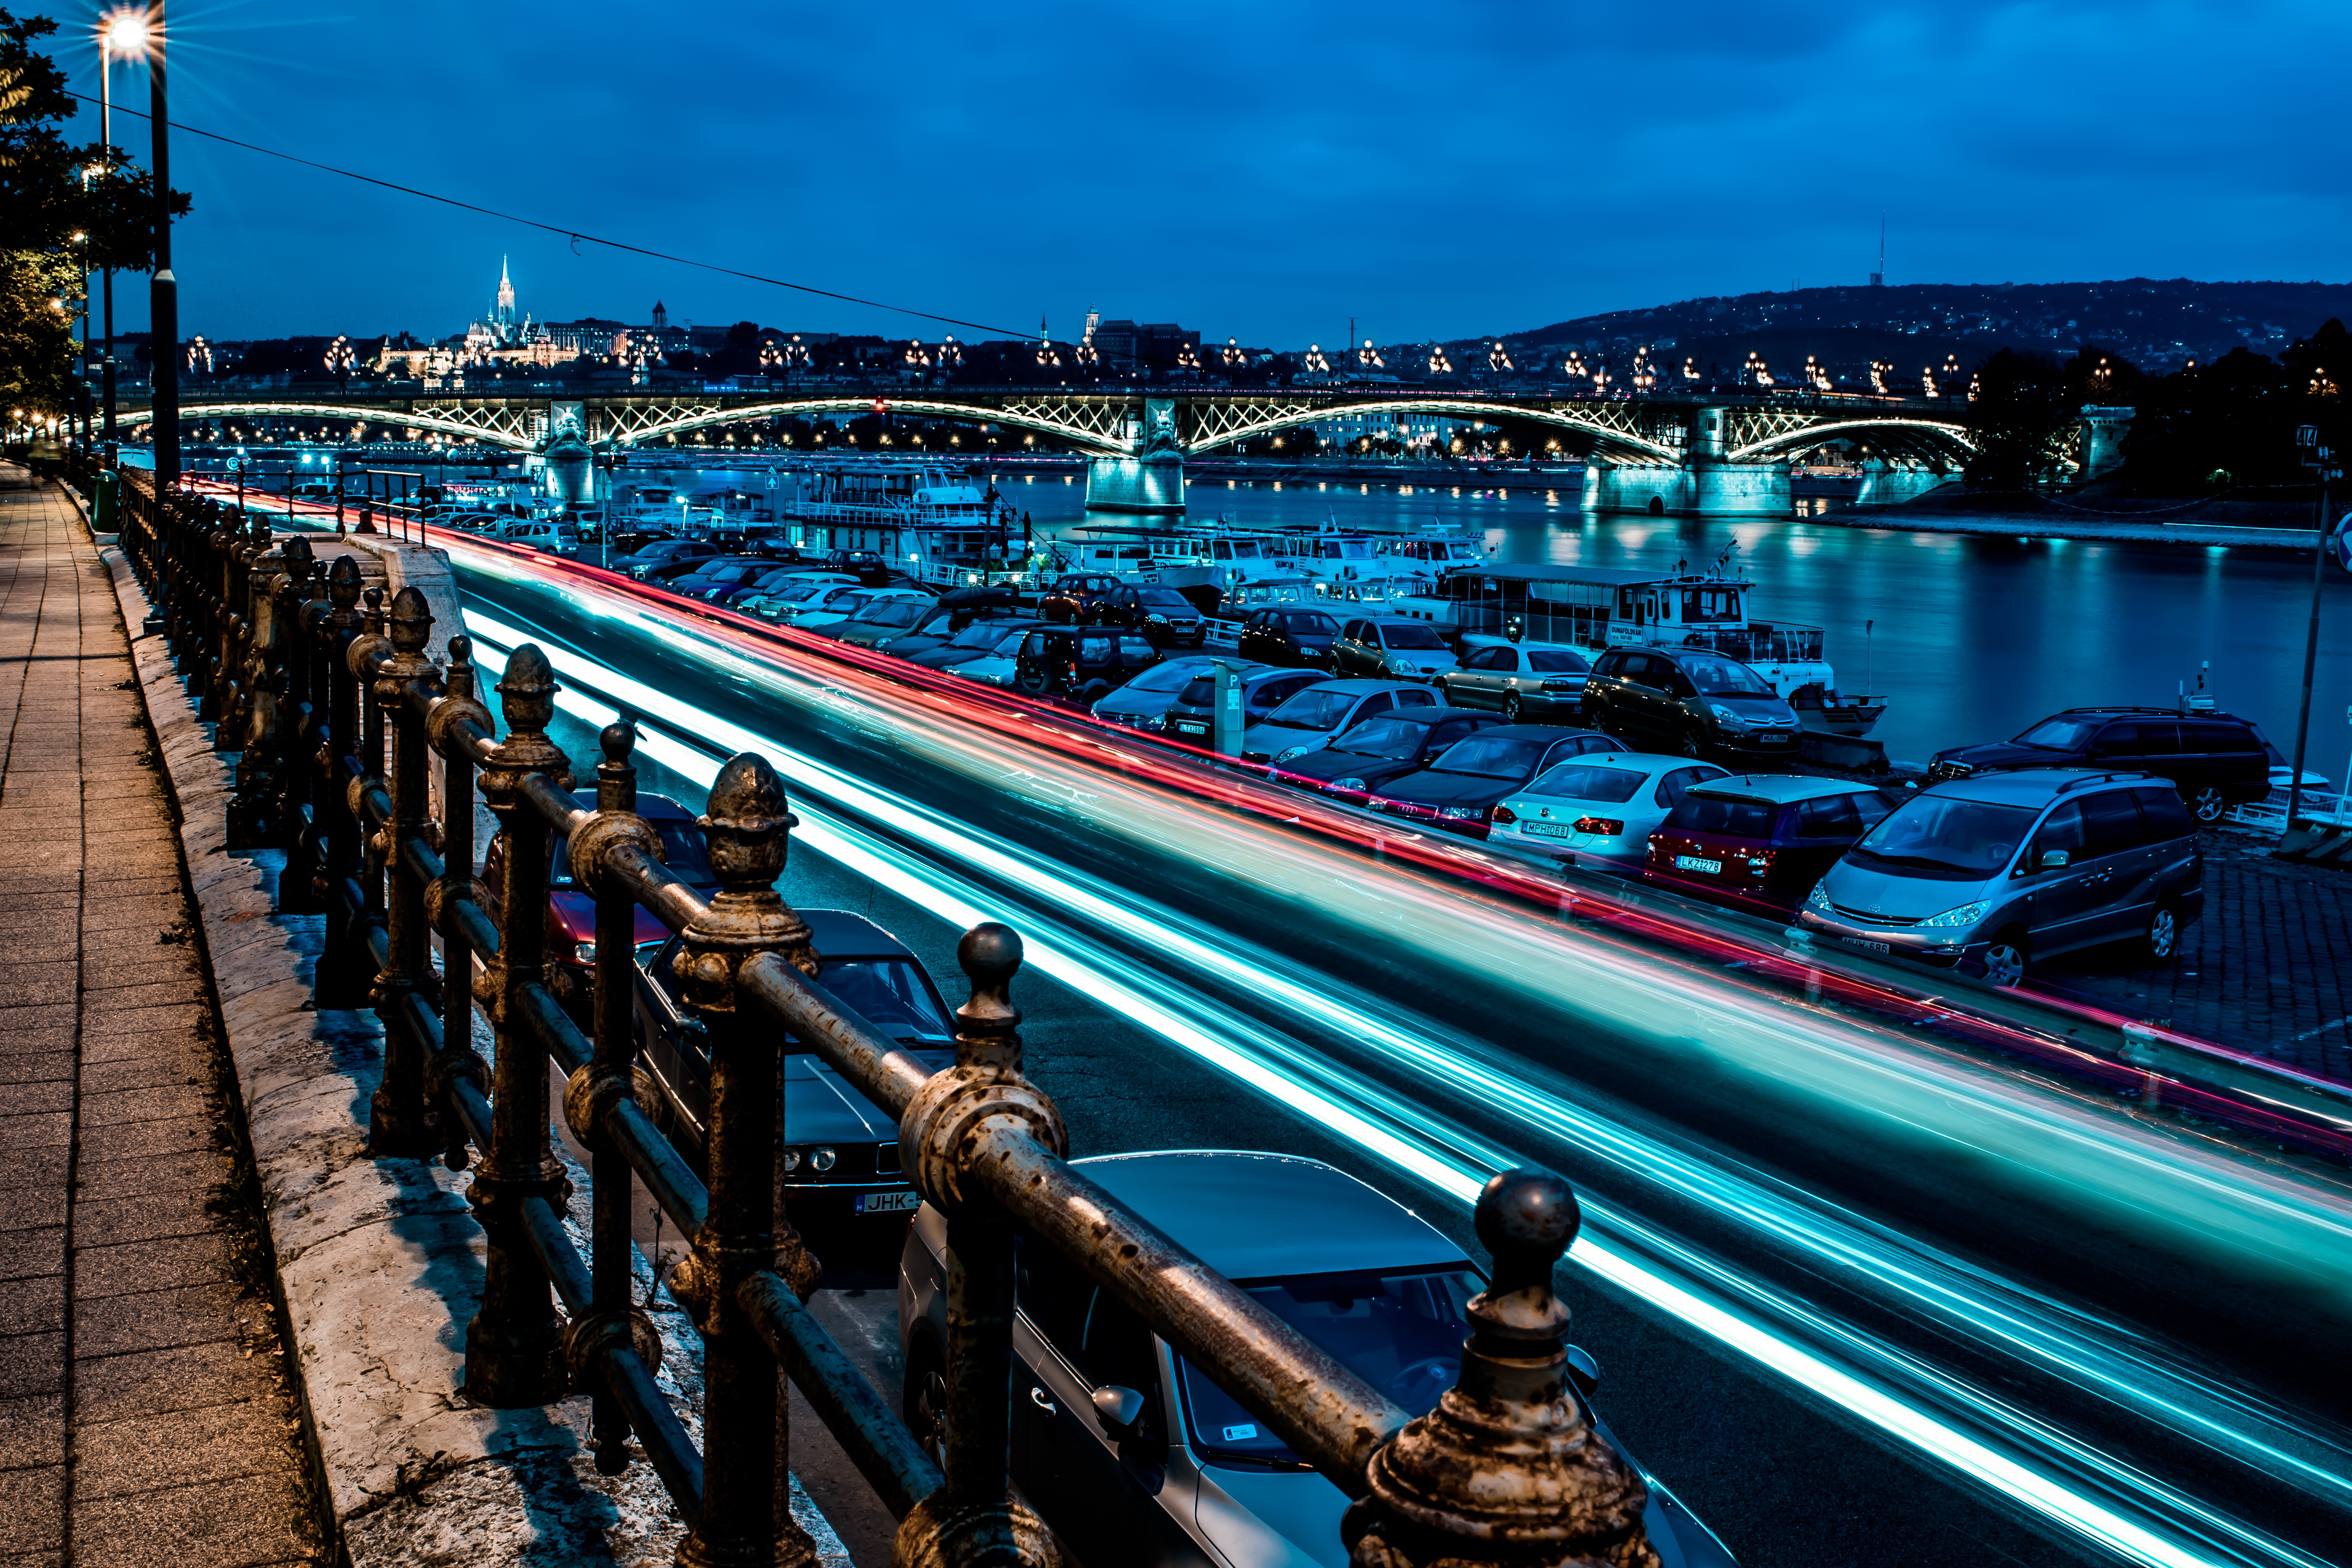
sea, water, dock, light, architecture, boat, bridge, city, river, cityscape, evening, reflection, vehicle, lighting, long exposure, floodlight, waterway, at night, in the evening, capital, lights, danube, budapest, hungary, scape, quay, urban area, long shutter speed, night picture